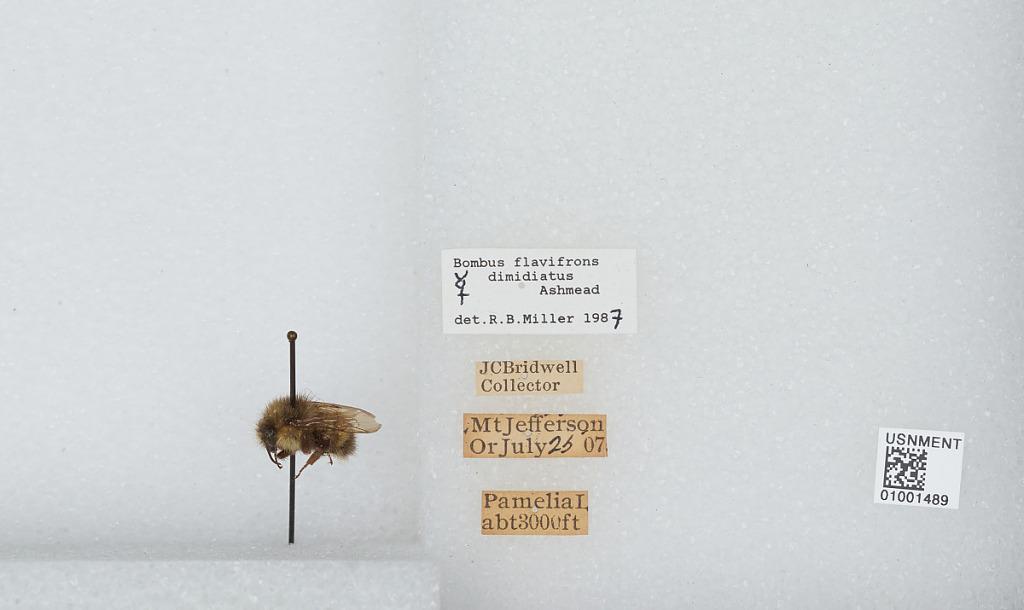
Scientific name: Bombus (Pyrobombus) flavifrons Cresson
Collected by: J. Bridwell
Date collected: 1907-7-25
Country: United States
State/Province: Oregon
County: Linn
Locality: Mount Jefferson, Pamelia Lake
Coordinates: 44.6544, -121.845
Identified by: Miller, R. B.